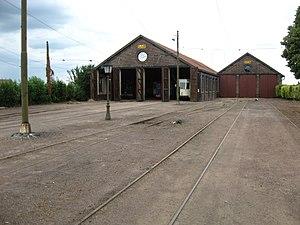
Le Tramsite Schepdaal est un musée de tramways à Schepdael, un lieu de la commune belge de Dilbeek, à l'ouest de Bruxelles.
Liste des dépôts et stations de la Société nationale des chemins de fer vicinaux.
Les tramways vicinaux de Bruxelles sont un ancien réseau de tramway de la Société nationale des chemins de fer vicinaux. Exploité entre la fin du XIXᵉ siècle et les années 1970, le réseau rayonnait autour de la ville de Bruxelles.